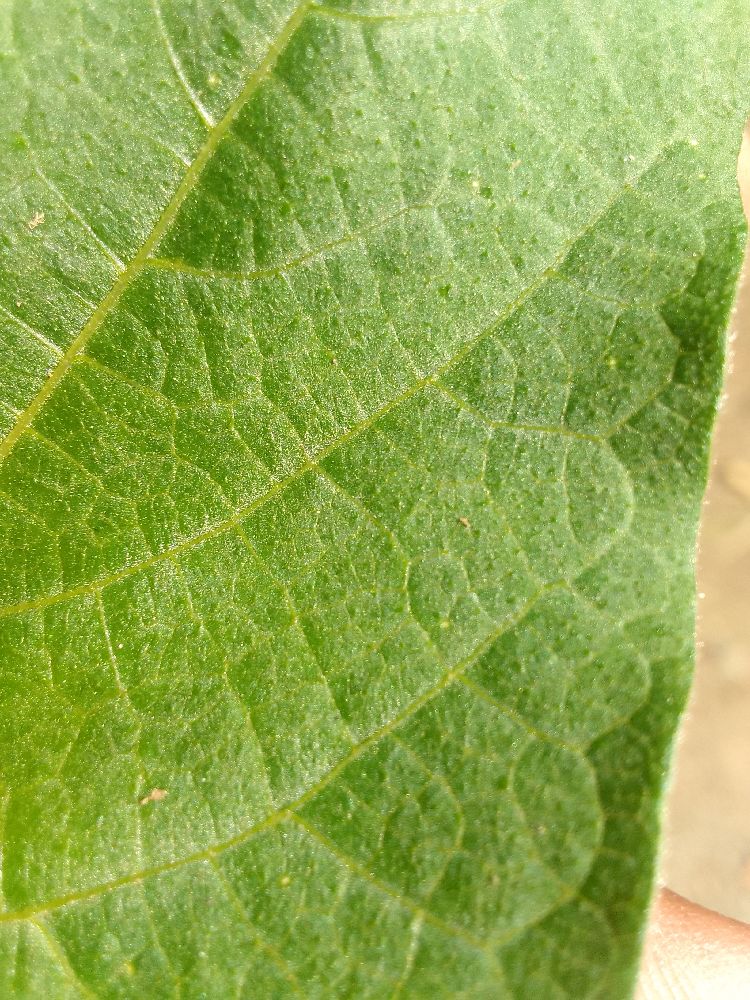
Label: healthy